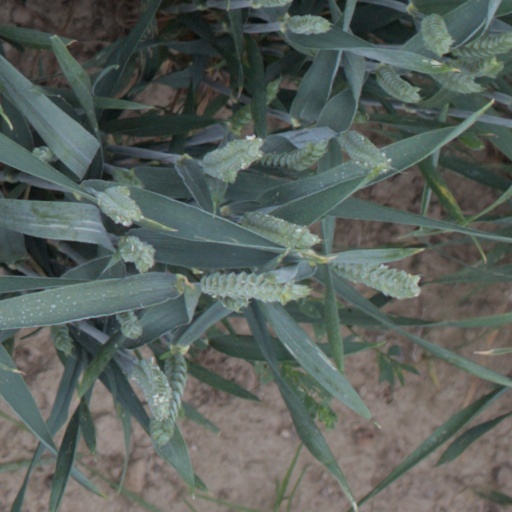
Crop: wheat